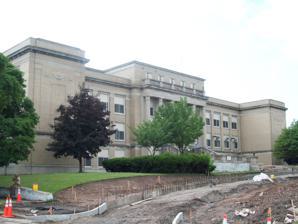
Building: Former Niagara Falls High School
Country: Canada
Year built: 1924
United States historic place Former Niagara Falls High School U.S. National Register of Historic Places Former Niagara Falls High School, June 2009 Show map of New York Show map of the United States Location 1201 Pine Ave., Niagara Falls, New York Coordinates 43°5′36″N 79°2′8″W / 43.09333°N 79.03556°W / 43.09333; -79.03556 Built 1888 Architect Larke, Simon, & Obenhack, C.F.; William B. Ittner Architectural style Classical Revival NRHP reference No. 01001507 Added to NRHP January 24, 2002 Former Niagara Falls High School is a historic high school located at Niagara Falls in Niagara County, New York , USA.  It was built in 1888 and added to the existing gymnasium structure, and designed by local architect Simon Larke , who also designed the James G. Marshall House .  The original structure is in the Neoclassical revival style. An addition was constructed in 1963. The building was threatened with demolition in late 2000, but was spared and is currently used as the Niagara Arts & Cultural Center . The multi-arts center features over 60 artist studios, two galleries, two theaters, a certified sound stage and movie production facility, the Niagara Falls High School alumni center and a café and gift shop. It was listed on the National Register of Historic Places in 2002. References